Massive Dread

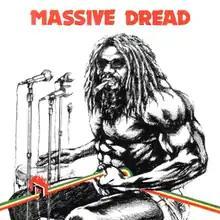
Massive Dread's self-titled debut album (1979)

Massive Dread (born Dennis James; c. 1960 – 1994) was a reggae deejay who first recorded in the late 1970s for Tapper Zukie and came to prominence in the early 1980s, touring with Byron Lee and The Dragonaires. Dread also worked on Peter Metro's "Metromedia" sound system.